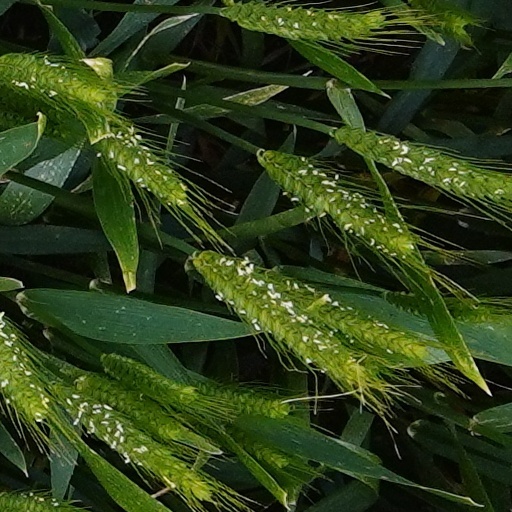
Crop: wheat